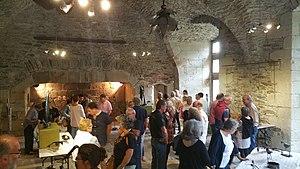
Château et expositions réceptions colloques etc
Lacaze est une commune française située dans le département du Tarn en région Occitanie. Ses habitants sont appelés les Lacazois.